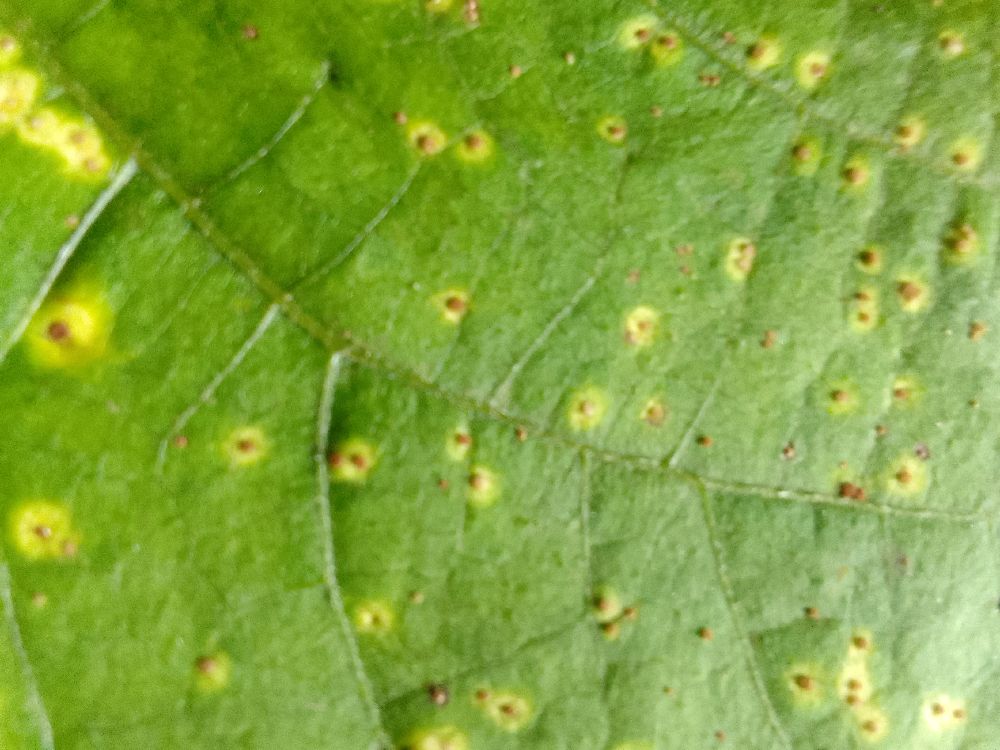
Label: rust